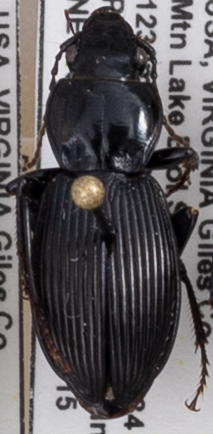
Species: Pterostichus coracinus
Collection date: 2021-06-15
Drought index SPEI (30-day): -0.51
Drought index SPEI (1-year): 0.718
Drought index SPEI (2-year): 1.28